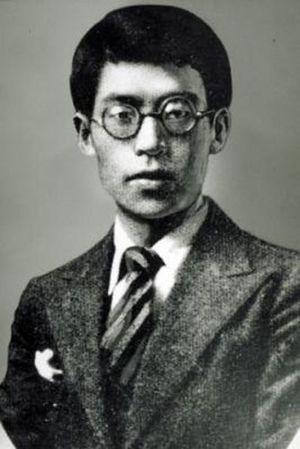
Nakajima Atsushi est un auteur japonais.